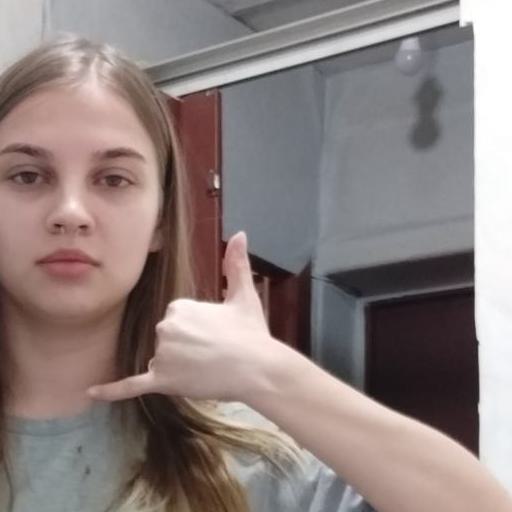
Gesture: call